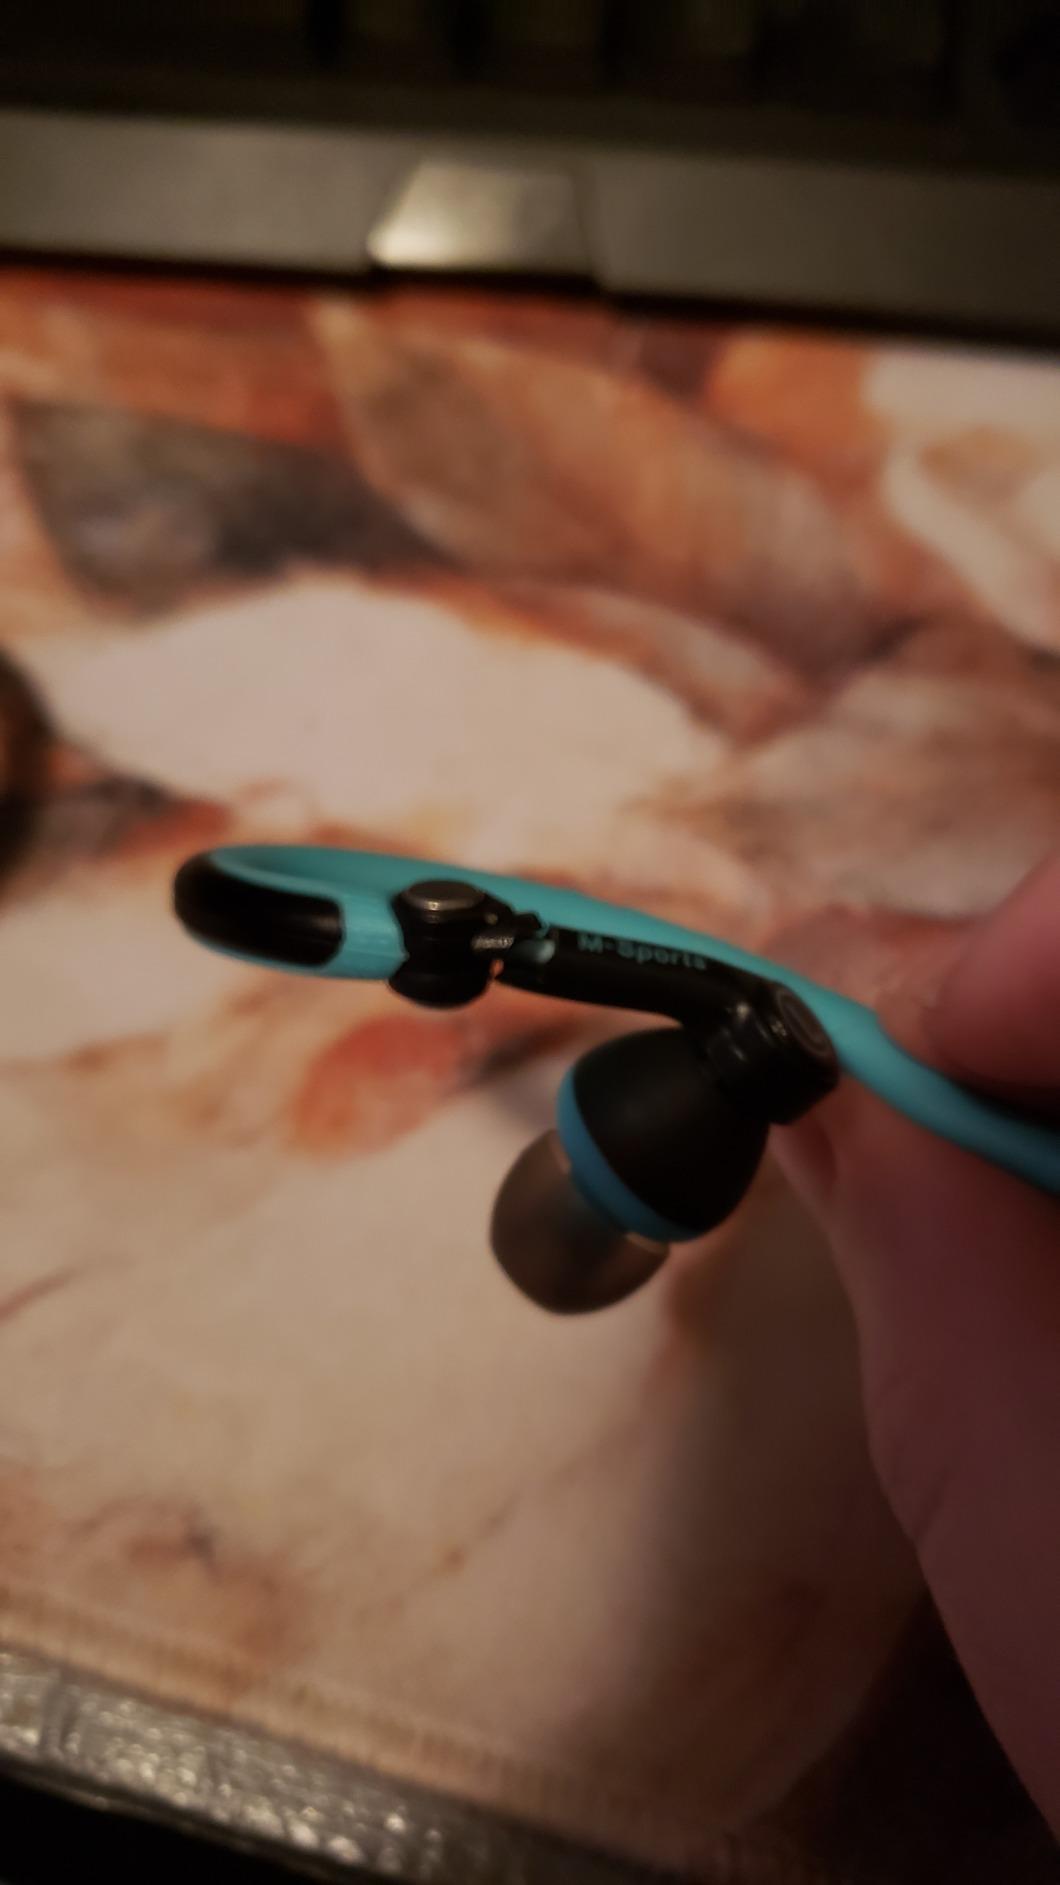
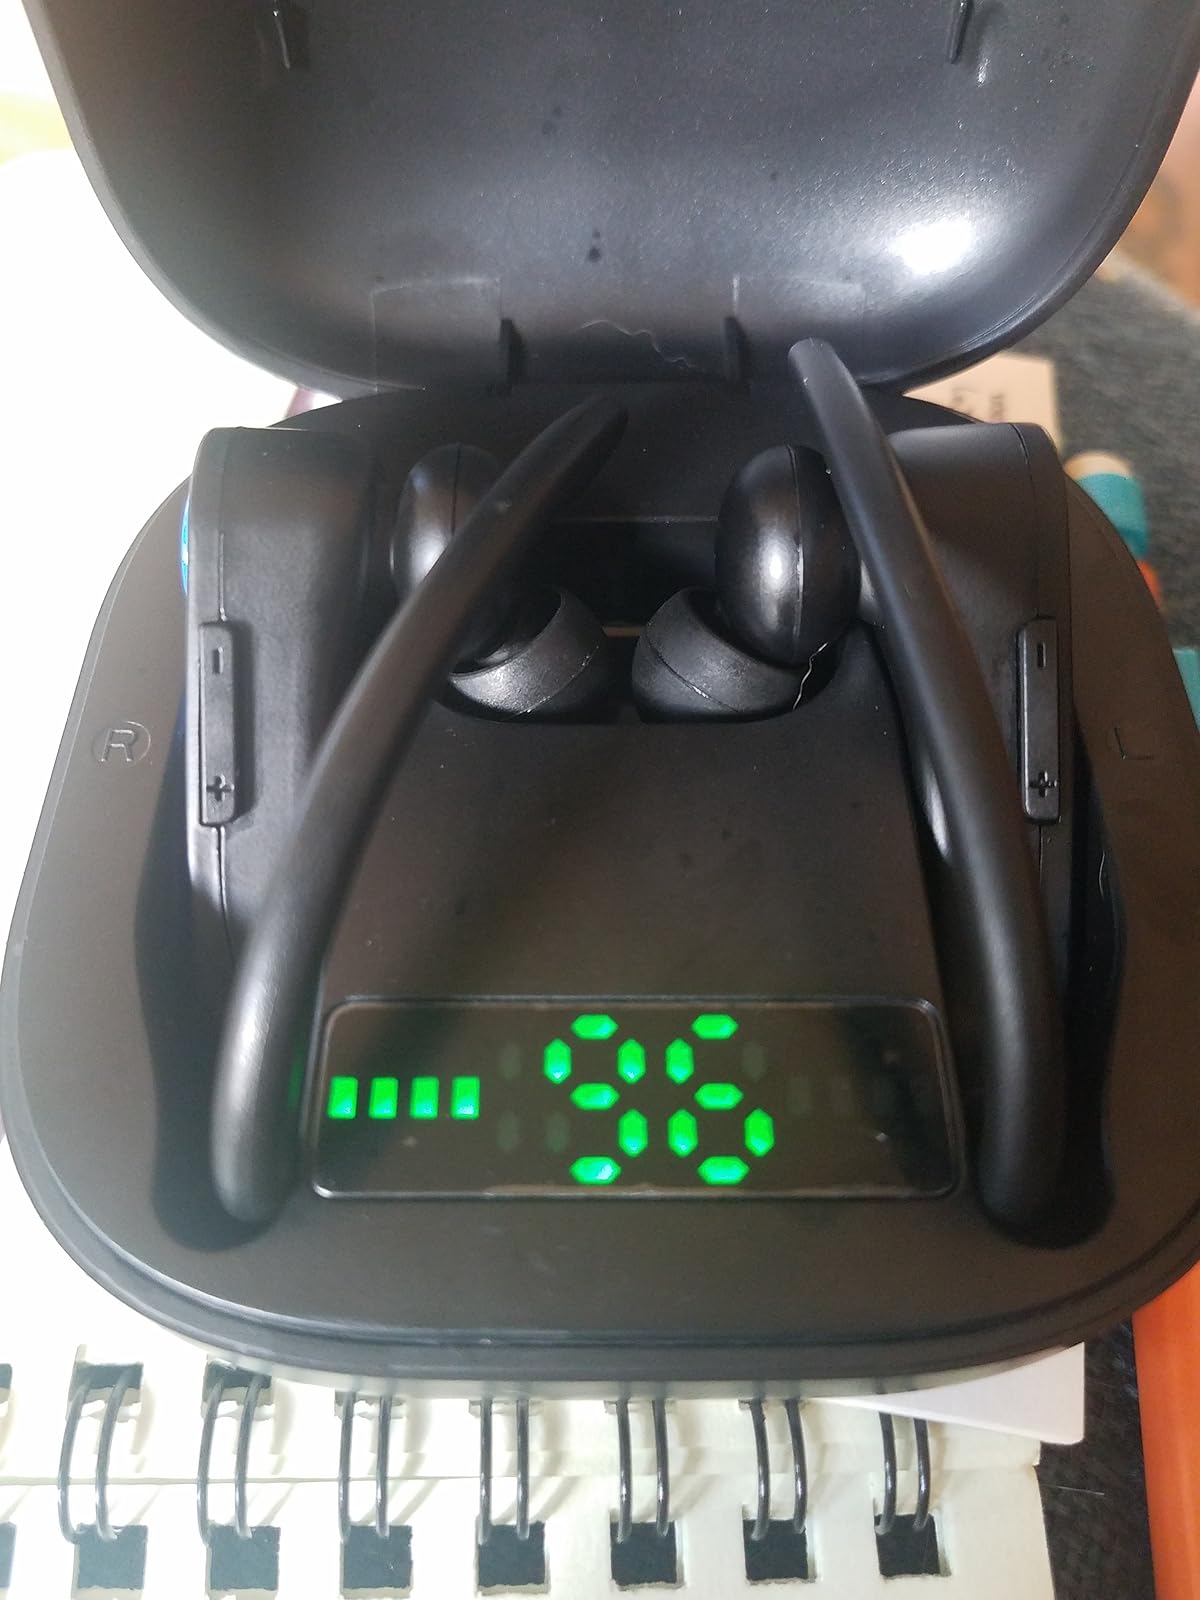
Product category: earbuds
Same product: no